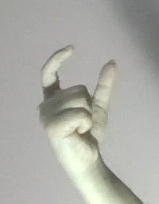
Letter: nun